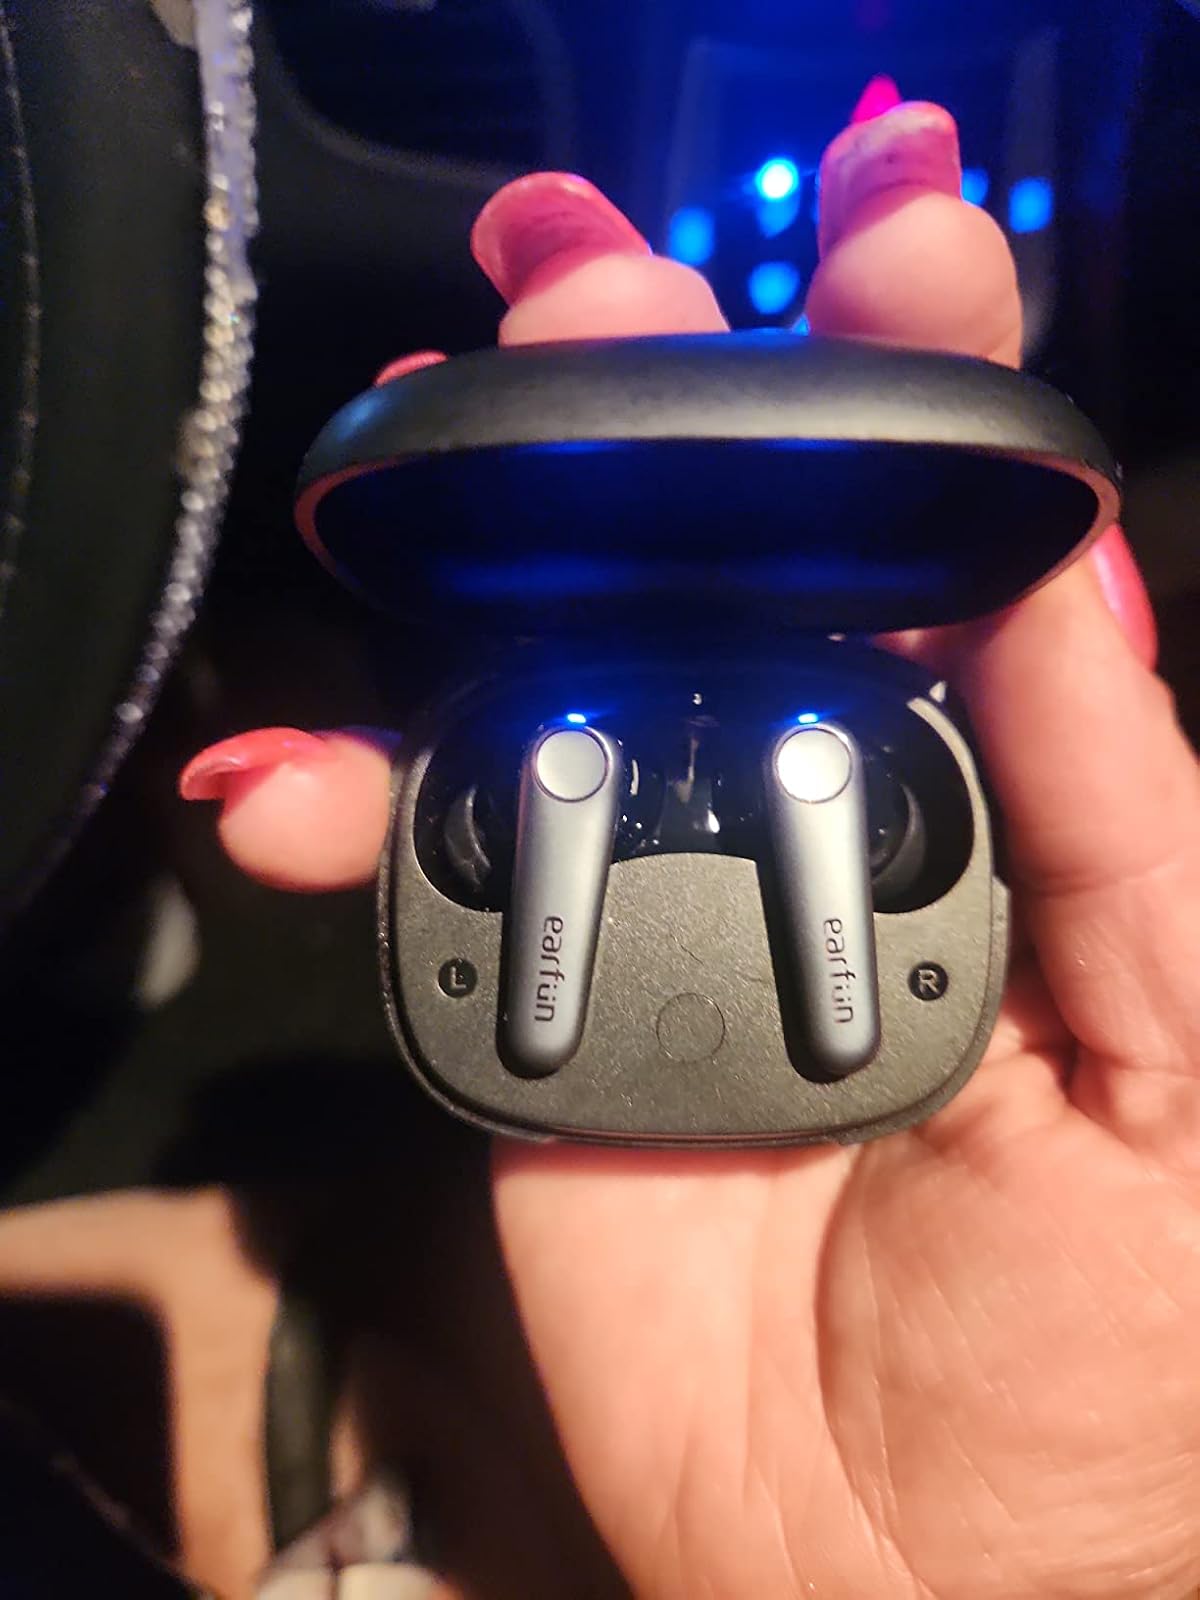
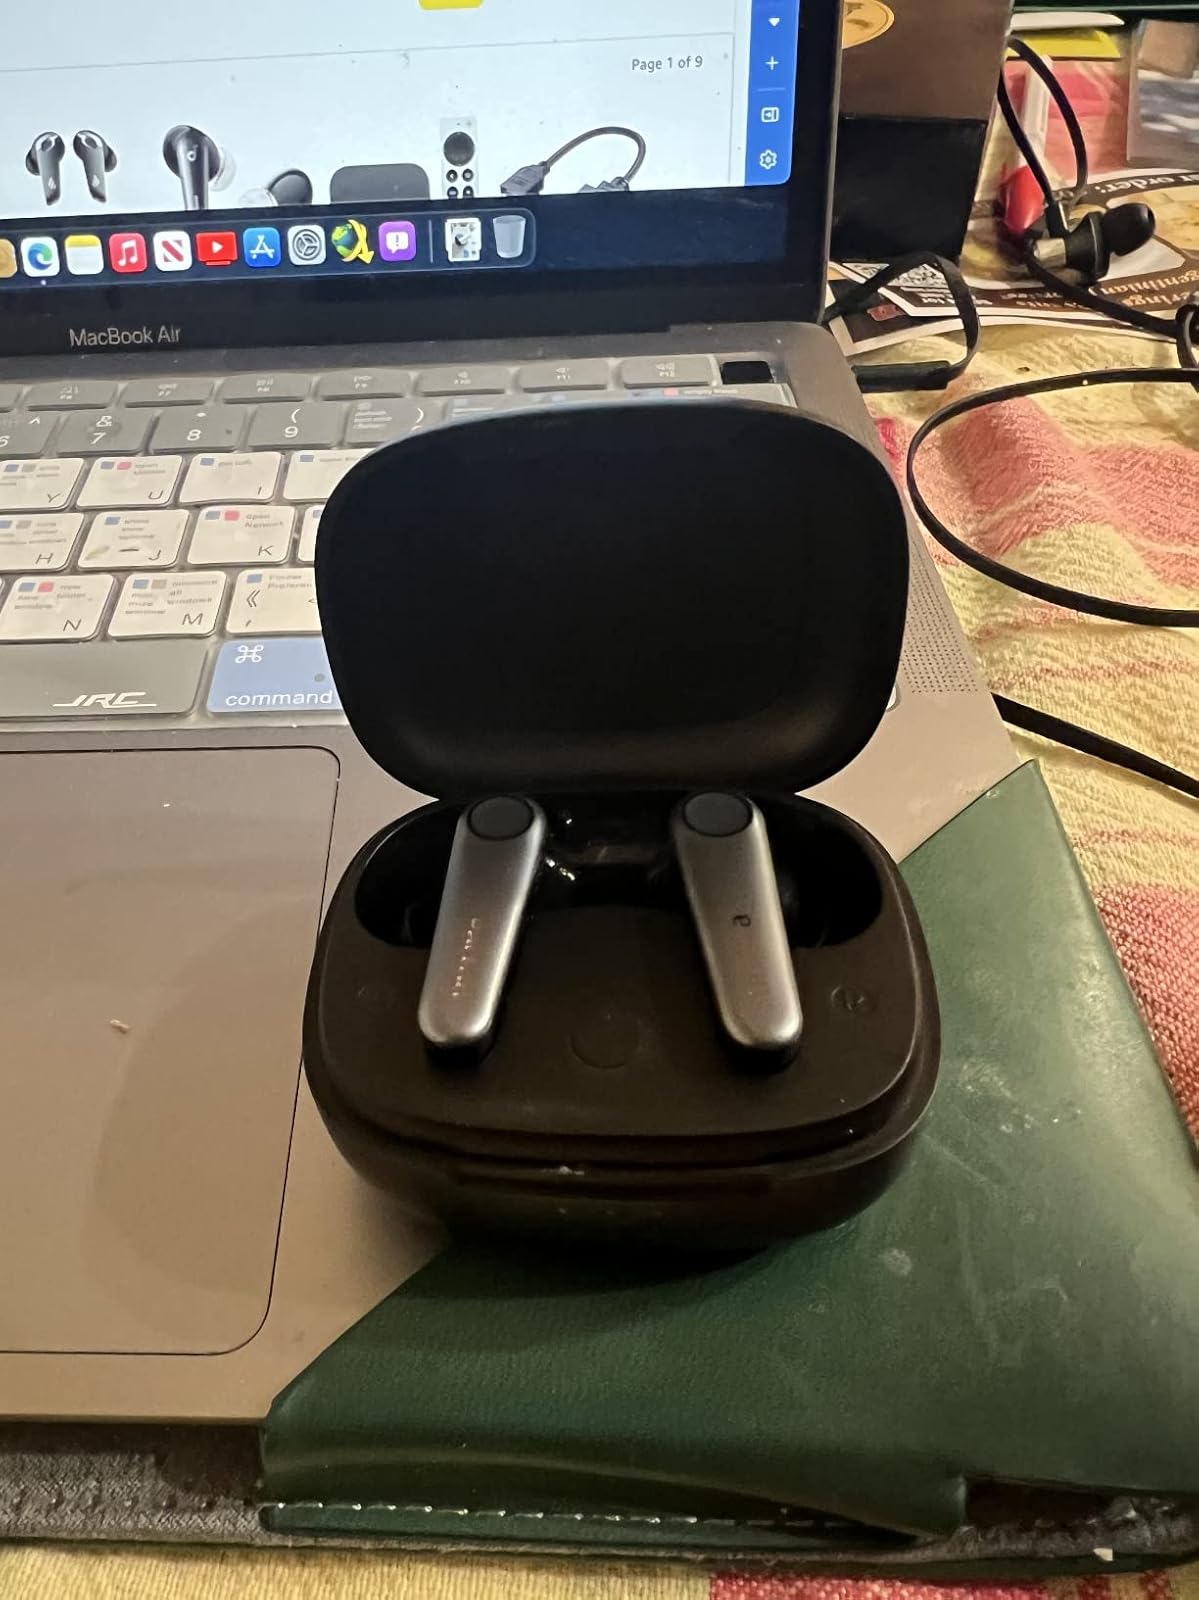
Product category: earbuds
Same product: yes